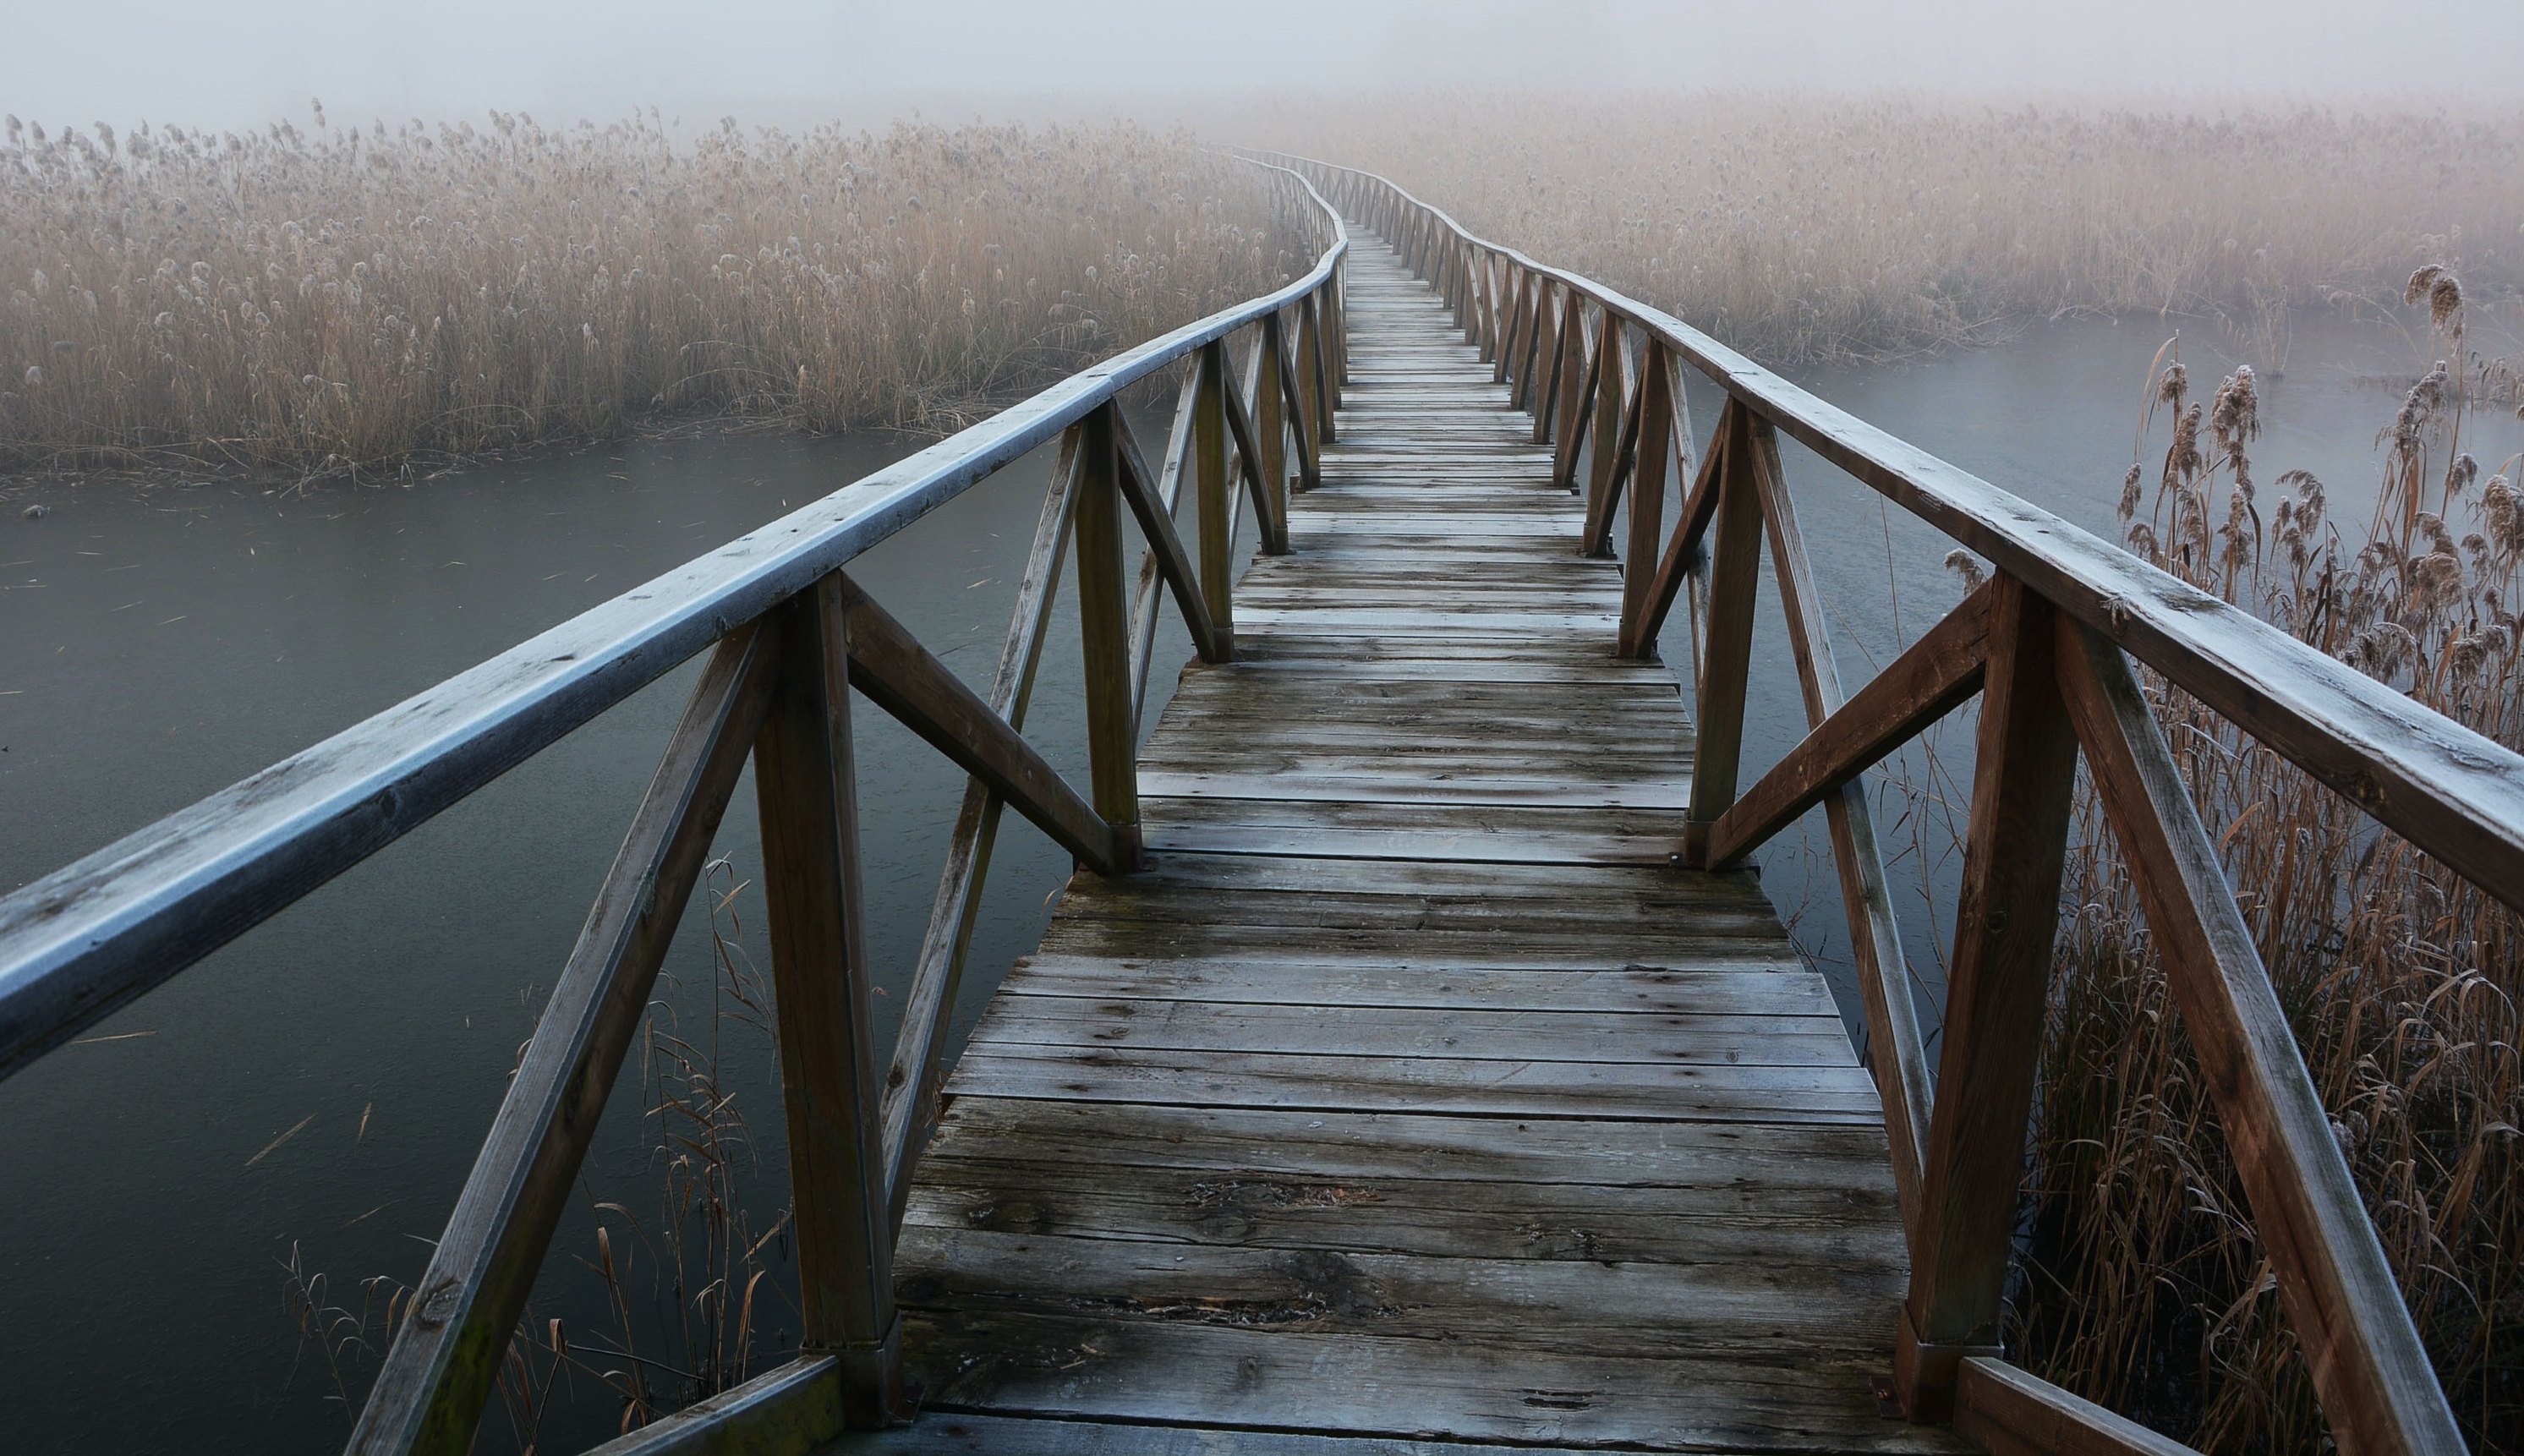
water, forest, winter, wood, fog, bridge, morning, pier, river, walkway, reflection, season, waterway, catwalk, nonbuilding structure